Ramaiya Vastavaiya

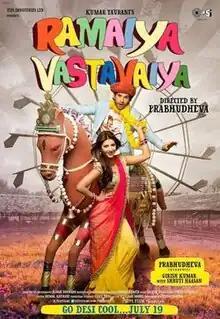
Theatrical release poster

Ramaiya Vastavaiya is a 2013 Indian Hindi-language romantic drama film directed by Prabhu Deva and produced by Kumar S. Taurani, under Tips Industries. The film stars debutant Girish Kumar alongside Shruti Haasan in lead roles. It is a remake of the director's own Telugu film "Nuvvostanante Nenoddantana." The film was released on 20 July 2013.